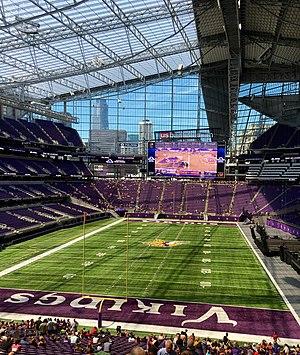
L' U.S. Bank Stadium est un stade couvert de football américain situé à Minneapolis, au Minnesota, aux États-Unis.